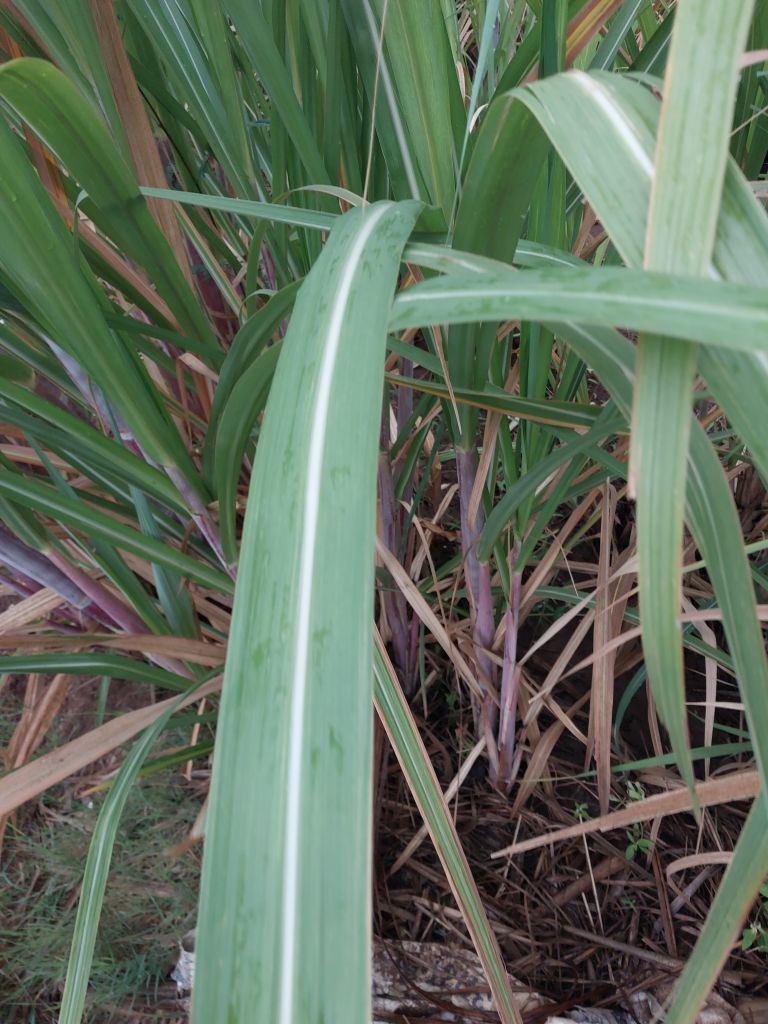
Label: Healthy